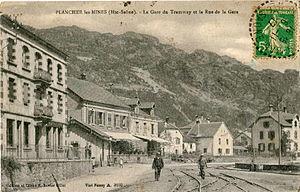
Carte postale ancienne éditée par François-Xavier Gillet, avec visa de censure à Nancy
Les chemins de fer vicinaux de la Haute-Saône sont un ancien réseau de chemin de fer secondaire départemental à voie métrique, exploité par la Compagnie générale des Chemins de fer vicinaux, qui succéda en 1888 à la Compagnie du Chemin de fer de Gray à Gy, concessionnaire de la ligne homonyme depuis 1871, mais alors en faillite.
Plancher-les-Mines est une commune française de moyenne montagne, située dans le département de la Haute-Saône en région Bourgogne-Franche-Comté. Elle fait partie de la communauté de communes Rahin et Chérimont ainsi que du Massif des Vosges. L'altitude varie de 483 mètres au centre du village à 1 215 mètres. Son histoire est fortement marquée par les mines et les industries de transformation des métaux, elle est connue pour le sommet de la Planche des Belles Filles et sa station de sport d'hiver.